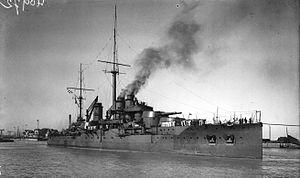
Cuirassé France en 1914.
Les mutineries de la mer Noire sont une série de révoltes survenues dans les troupes terrestres et les bâtiments français de l’escadre de la mer Noire en 1919, alors que le gouvernement français soutient les forces russes « blanches » contre les révolutionnaires « rouges » pendant la guerre civile russe. L’intervention française, menée avec de trop faibles moyens navals et terrestres dans un pays hostile est un échec qui n’est pas dû aux mutineries, ces dernières n'intervenant qu'après la décision de mettre un terme aux opérations militaires. Après le retour de l’expédition, les mutineries reprennent et touchent presque tous les ports où stationnent des navires de guerre : à Brest, Cherbourg, Bizerte, Lorient et Toulon avant de se terminer par une ultime poussée en Méditerranée orientale.
Ceci est la liste des cuirassés de la Marine française entre 1859 et 1945.